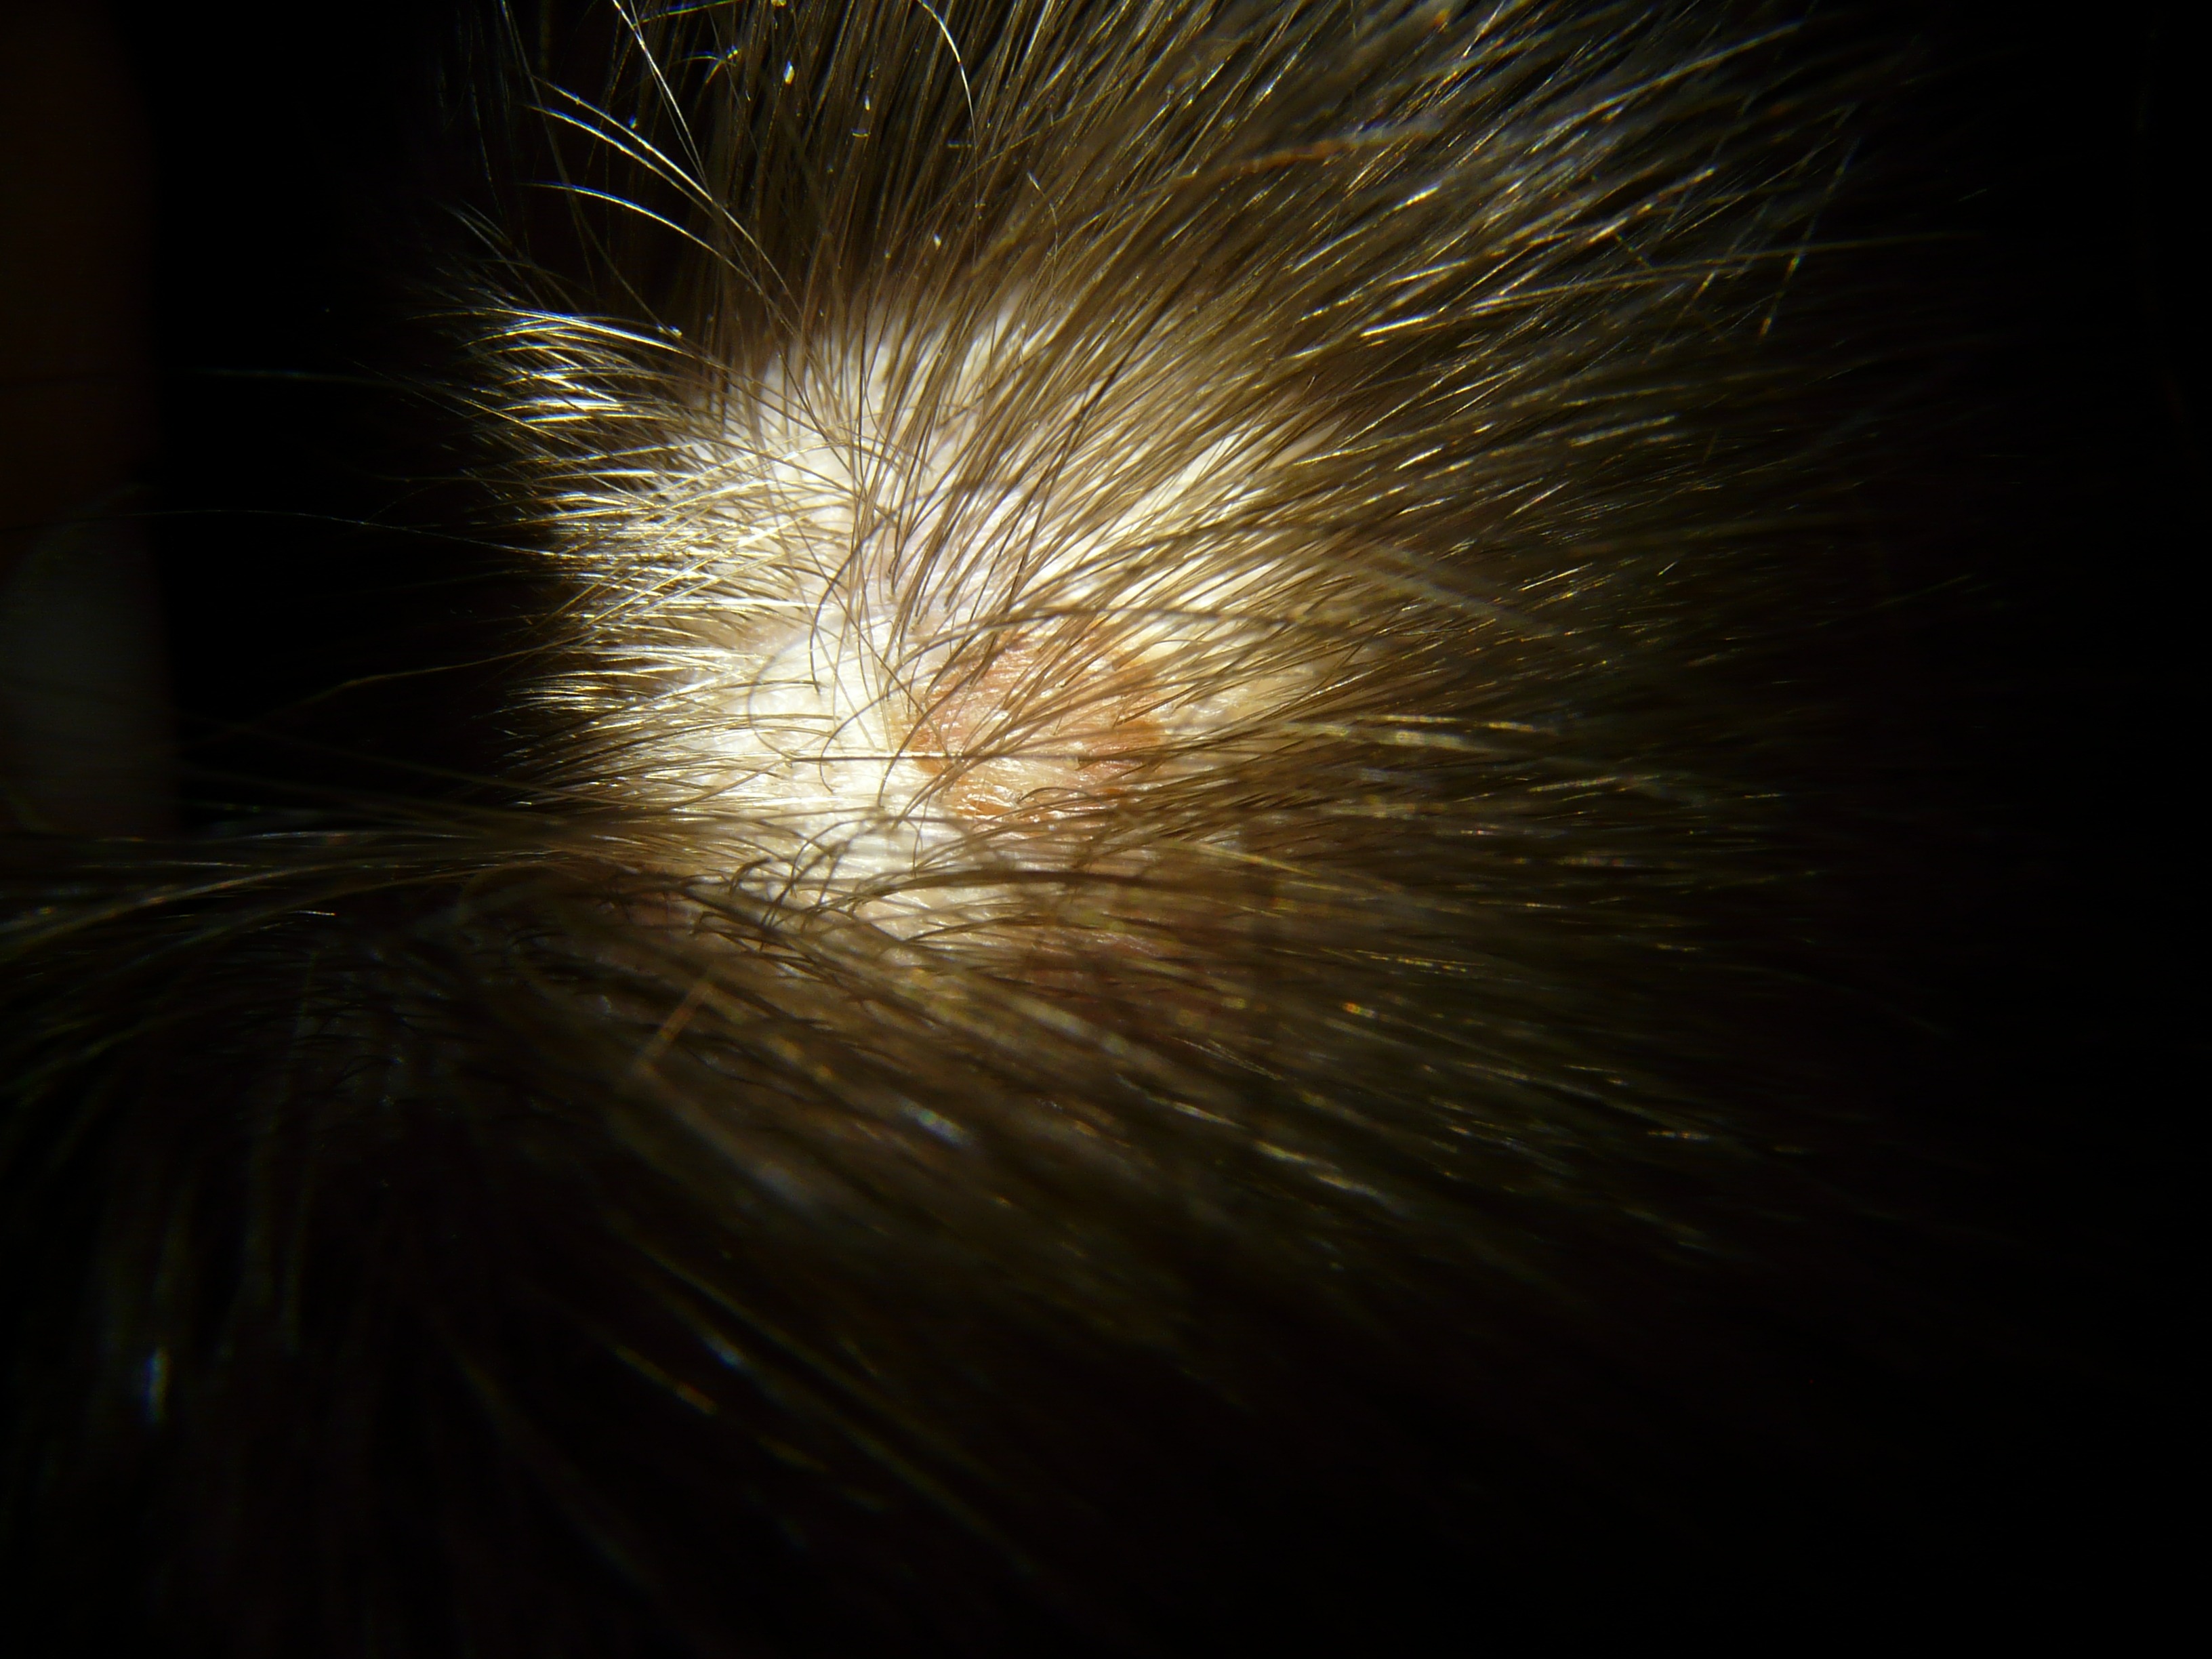
light, hair, sunlight, recreation, darkness, fireworks, head, mole, spot, outdoor recreation, scalp